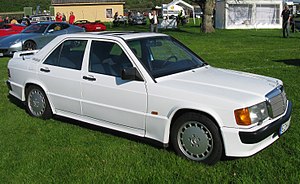
Mercedes-Benz type 201 / Modelhistorie / Design
Mercedes-Benz type 201 var den første personbil fra Mercedes-Benz i den store mellemklasse og